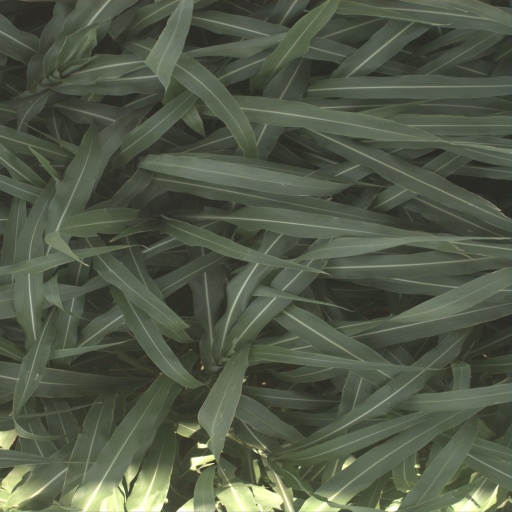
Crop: sorghum